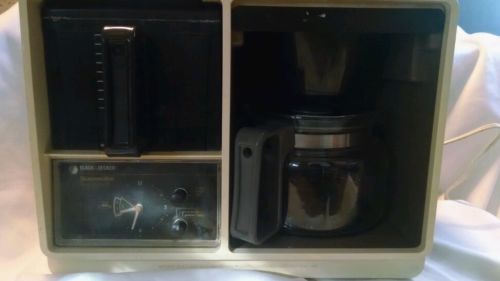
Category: coffee maker